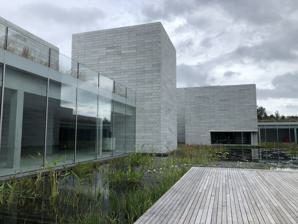
Building: Glenstone
Country: United States of America
Year built: 2006
Art museum in Maryland, United States Glenstone Established 2006 ( 2006 ) Location Potomac, Maryland , United States Coordinates 39°03′42″N 77°15′09″W / 39.061703°N 77.252595°W / 39.061703; -77.252595 Type Art museum Collections Contemporary art Collection size 1,300 Visitors 100,000 (2022) Founder Mitchell Rales Emily Wei Rales Director Emily Wei Rales President Mitchell Rales Architect Charles Gwathmey (2006 building) and Thomas Phifer (2018 expansion) Public transit access Ride On bus: 301 Website glenstone .org Glenstone is a private contemporary art museum in Potomac, Maryland , founded in 2006 by American billionaire Mitchell Rales and his wife, Emily Wei Rales . The museum's exhibitions are drawn from a collection of about 1,300 works from post-World War II artists around the world. It is the largest private contemporary art museum in the United States, holding more than $4.6 billion in net assets, and is noted for its setting in a broad natural landscape. Glenstone's original building was designed by Charles Gwathmey , with it being expanded several times on its 230-acre (93 ha) campus. Its most significant expansion was finished in the late 2010s, with outdoor sculpture installations, landscaping , a new complex designed by Thomas Phifer , and an environmental center being added. Glenstone has been compared to other private museums, such as the Frick Collection and The Phillips Collection . The museum is free to the public, with it seeing over 100,000 visitors in 2022. History In 1986, billionaire American businessman Mitchell Rales purchased the property in Potomac, Maryland , to build a home. Starting in 1990, Rales began collecting art for that home. Following a near-death accident on a helicopter trip in Russia, Rales decided to take on a philanthropic project, which became the establishment of a private contemporary art museum . Built on land that was formerly a fox hunting club, Glenstone is named for the nearby Glen Road, and because of stone quarries located in the vicinity. Located 15 miles (24 km) from downtown Washington, D.C., the museum's initial 30,000-square-foot (2,800 m 2 ) Modernist limestone gallery opened in 2006 and admitted visitors two days a week. In its first seven years, the museum admitted only 10,000 visitors. In 2015, Glenstone was one of several private museums questioned by the US Senate Finance Committee over its nonprofit tax status . After reporting from The New York Times had questioned the validity of nonprofit tax status for institutions like Glenstone, which, at the time, welcomed very few visitors, the committee sought to investigate whether high-value individuals and families were using private museums as a form of tax shelter . Committee Chairman Senator Orrin Hatch said in a letter to Glenstone and other institutions (including the Rubell Museum in Miami and The Broad in Los Angeles) that, "Some private foundations are operating museums that offer minimal benefit to the public while enabling donors to reap substantial tax advantages." Founders Emily Wei Rales and Mitchell Rales in 2018 Though several smaller expansions took place in the years after the museum's opening, the largest expansion was announced in 2013 and was completed in 2018, opening to the public on October 4, 2018. With a cost of approximately $219 million, the expansion increased the size of the museum's gallery space by a factor of five, increasing the property's size by 130 acres (53 ha), and included substantial landscaping changes. With the expansion, Glenstone became the largest private contemporary art museum in the United States. In 2019, the expansion was named as a "Museum Opening of the Year" by Apollo . With the expansion, Glenstone opened to the public, with free tickets available online. In the year following the expansion, Glenstone admitted nearly 100,000 visitors. After 2018, Glenstone continued to acquire adjacent properties, including lots containing residential homes. Speaking on Public Radio Tulsa's Museum Confidential program in 2019, curator Emily Wei Rales said that plans do not include substantial expansion, and will likely be limited to "one or two smaller buildings to house artworks, maybe in the woods, maybe on an adjoining property". She also mentioned potential plans to build a conservation lab on the campus. To encourage the usage of public transportation , Glenstone successfully lobbied Montgomery County to add a bus stop near its campus. The museum admits visitors without tickets who arrive on public buses. In August 2018, Glenstone Foundation Inc., the foundation that manages the museum, was sued by HITT Contracting, the company that managed the construction of the 2018 expansion, for $24 million to cover cost overruns. In October 2018, Glenstone countersued HITT Contracting for $35.9 million, claiming that the project was over budget and that construction issues had delayed the expansion's opening. Both parties reached a settlement on undisclosed terms in June 2023. Rales donated $1.9 billion to the Glenstone Foundation in 2021, made public in 2023, increasing the museum's asset value to $4.6 billion, nearly the same as the Metropolitan Museum of Art in New York. In July 2021, Glenstone announced a purpose-built expansion to house Richard Serra 's large-scale sculpture Four Rounds: Equal Weight, Unequal Measure (2017) that the museum had acquired from the artist. The building, designed by Thomas Phifer, the architect of the Pavilions, was created in consultation with Serra to fit the acquired piece. The expansion opened in 2022. The museum saw over 100,000 visitors in 2022. The museum closed the Pavilions in March 2024 for up to a year in order to replace the architectural glass used in the buildings. In June 2024, hourly wage museum staff - around half of the museum's workforce - voted to unionize, joining the International Brotherhood of Teamsters Local 639. The Washington Post reported that museum leadership, including Emily Wei Rales, deployed several union busting tactics in the lead-up to the union vote including hiring anti-union consultants. Collection and exhibitions The museum's collection of about 1,300 post-World War II works from around the world consists of paintings , single-artist installations, video installations , sound installations , and both indoor and outdoor sculptures , totaling $1.4 billion in assets. The collection contains only works by artists who have already exhibited for at least 15 years. As a private art museum, Glenstone has been compared to the Frick Collection and The Phillips Collection . Many of the museum's large galleries feature only one or two pieces, do not contain explanatory text, and are sparsely furnished. While some exhibitions are permanent, the collection rotates through the galleries over time. Pieces from the collection are also loaned to public institutions. Glenstone limits entry to about 600 visitors per day. Rales wrote that she used a formula to calculate the optimal number of visitors for the museum's size, which is used to give visitors time and space to explore and enjoy the museum. The museum's staff is made up of recent university graduates, including some in postgraduate programs , through its Emerging Professionals Program, a two-year program for aspiring curators . Staff members are stationed in the galleries to answer questions from visitors about the art. Phone and camera use is prohibited in the galleries. In 2018, the introduction of the Pavilions expansion debuted single-artist installations and exhibitions from artists Cy Twombly , Robert Gober , Pipilotti Rist , Charles Ray , On Kawara , Martin Puryear , Michael Heizer , Lygia Pape , Brice Marden . Other artists who have been on display at Glenstone have included Roni Horn , Alexander Calder , Ruth Asawa , David Hammons , Alighiero Boetti , Kerry James Marshall , Shirin Neshat , Rirkrit Tiravanija , and Mark Rothko . Architecture Glenstone is noted for its peaceful natural setting, consisting of a cluster of galleries and other buildings set in a large 230-acre (93 ha) wooded campus. The museum buildings are located toward the center of the campus, and visitors approach the galleries from gravel parking lots via a pathway through the property that is about one-third mile (0.5 km) long. In designing the campus, Glenstone's founders tried to establish a tranquil experience, leading them and art critics to refer to the museum as part of the "slow art" movement. Buildings The original Glenstone building opened in 2006 and was designed by American architect Charles Gwathmey of Gwathmey Siegel & Associates Architects . The building is a 30,000-square-foot (2,800 m 2 ) modernist limestone structure with 9,000 feet (2,700 m) of gallery space, located on 100 acres (40 ha) of land. The 2018 expansion added 50,000 square feet (4,600 m 2 ) of gallery space in a 204,000-square-foot (19,000 m 2 ) museum structure called the Pavilions, designed by American architect Thomas Phifer . Mitchell and Emily Wei Rales have mentioned several buildings as particular influences on the design: the Ryoan-ji Zen temple in Kyoto , Japan; the Menil Collection in Houston, Texas; the Beyeler Foundation in Basel , Switzerland; and the Louisiana Museum of Modern Art in Denmark. The Pavilions is built of 6-foot-long (1.8 m) precast concrete blocks that were poured during different seasons to produce variable coloring. Though it is one building, the Pavilions is meant to appear as multiple separate buildings from a distance. The structure contains eleven galleries connected by glass-enclosed walkways, with windows made of 30-foot (9.1 m) panels of glass. The galleries make heavy use of natural light through clerestories , oculi , and skylights . Regarding the architectural approach to the Pavilions, Emily Rales said, "we knew we wanted these discrete spaces where you could essentially enter into another world that happens to be an art installation". Glenstone's 2018 expansion was a "critic's choice" in The Wall Street Journal 's review of the best architecture of 2018, with Julie V. Iovine writing that Glenstone's architecture takes an approach "that offers a sequence of events revealed gradually with constantly shifting perspectives, as opposed to classic modernism's tightly controlled image of architecture as geometric tableau". In 2020, the expansion was a winner of the American Institute of Architect's Architecture Awards. In 2019, Glenstone opened a 7,200-square-foot (670 m 2 ) environmental center on its campus. The building contains self-guided exhibits about recycling , composting , and reforestation . Café Pavilions Pavilions complex Pavilions interior courtyard panorama Landscape Expansion built in 2022 to house a work by Richard Serra The Pavilions is built around the Water Court, an 18,000-square-foot (1,700 m 2 ) water garden containing thousands of aquatic plants such as waterlilies , irises , thalias , cattails , and rushes . The Water Court's design was inspired by the reflecting pool at the Brion Cemetery in northern Italy. Referring to the way the museum returns visitors to the Water Court, Samuel Medina wrote for Metropolis , "Art isn't the heart of the Glenstone Museum, which opened in October -- water is". Pulitzer Prize -winning critic Sebastian Smee wrote of the Water Court: It's as if you've entered a beautiful sanctuary, possibly in another hemisphere, maybe another era. Although you've descended, you actually feel a kind of lift, a buoyancy, such as what birds must feel when they catch warm air currents. You exhale. You feel liberated from everyday cares. You're ready for the art. Boardwalk in a wooded area of the campus. The expansion also added 130 acres (53 ha) of land to the campus, a landscape largely composed of woodland and wildflower meadows. The landscaping was designed by landscape architect Peter Walker's firm PWP Landscape Architecture. The effort included the planting of about 8,000 trees, the transplanting of 200 trees, the converting lawn areas to meadows, and the restoration of streams that flowed through the campus. Glenstone's landscaping is managed using organic products only. This outdoor space hosts large art installations by artists including Jeff Koons , Félix Gonzalez-Torres , Michael Heizer, and Richard Serra . Reception In a review for The Washington Post in 2018, Philip Kennicott wrote that Glenstone is a "must-see" museum and that its creators successfully "integrate art, architecture, and landscape". Referring to the natural setting of the museum, he wrote that "everything is quietly spectacular, with curated views to the outdoors that present nature as visual haiku". Kennicott tempered his review by mentioning that the museum's distinctive architecture and layout continually confront visitors with "strange visions" that will make it "interesting to see how it is received". Kriston Capps of Washington City Paper called Glenstone's 2018 expansion successful and enchanting, with a sublime viewing experience. He wrote that the museum's collection excels in its focus on conventional paintings, sculptures, and installations but excludes more modern media, such as video or performance art. Concerning this conservative focus, Capps wrote, "Glenstone is not promoting equity, addressing inequality, or solving accessibility — not yet anyhow." In Washingtonian , Dan Reed praised Glenstone's suburban setting, saying it "has little in common with the crowded downtown art meccas" and describing it as soothing, contemplative, and stunningly landscaped. Writing for the National Review , Brian T. Allen described Glenstone as "a gift to the public of rare size and consequence". He wrote that it "is a huge success on many levels, but among its triumphs is fashioning a mood and space to look intently and even to fall in love with art that most will be disposed to find difficult, forbidding, or inscrutable." Regarding the landscape, Allen wrote, "Getting people out of their cars for the long walk to the exhibition spaces creates a time of orientation and decompression. Few museums can even try this because they don't have the land." Sebastian Smee wrote in The Washington Post about Glenstone's potential to appeal to some types of visitors but not others. Smee called it "the most exciting new private museum in America, " saying that for some visitors, "the Glenstone experience can feel, at least initially, a little weird. A little too...controlling." He said the museum "wants you to have your own experience" and "proposes that art should not be glibly explained away by wall labels but experienced and reflected upon." Also in The Washington Post , Kelsey Ables wrote, "With a vibe somewhere between a luxury spa and a futuristic hospital, Glenstone is soothing to some, dystopian to others." Artnet complimented the diversity of Glenstone's exhibited artists, writing that "they have seamlessly integrated into the typically male, overwhelmingly white Modern art canon superb work by women, Asian (particularly Japanese) artists, and Latin American (particularly Brazilian) artists," but also wrote that it "offers comparatively little work by black, Latinx, and Native American artists." The Washington Post 's dance critic, Sarah L. Kaufman , wrote that Glenstone exhibits many visual works that are relevant and influential to dance, including works by Pipilotti Rist , Jasper Johns , and Sol LeWitt . References